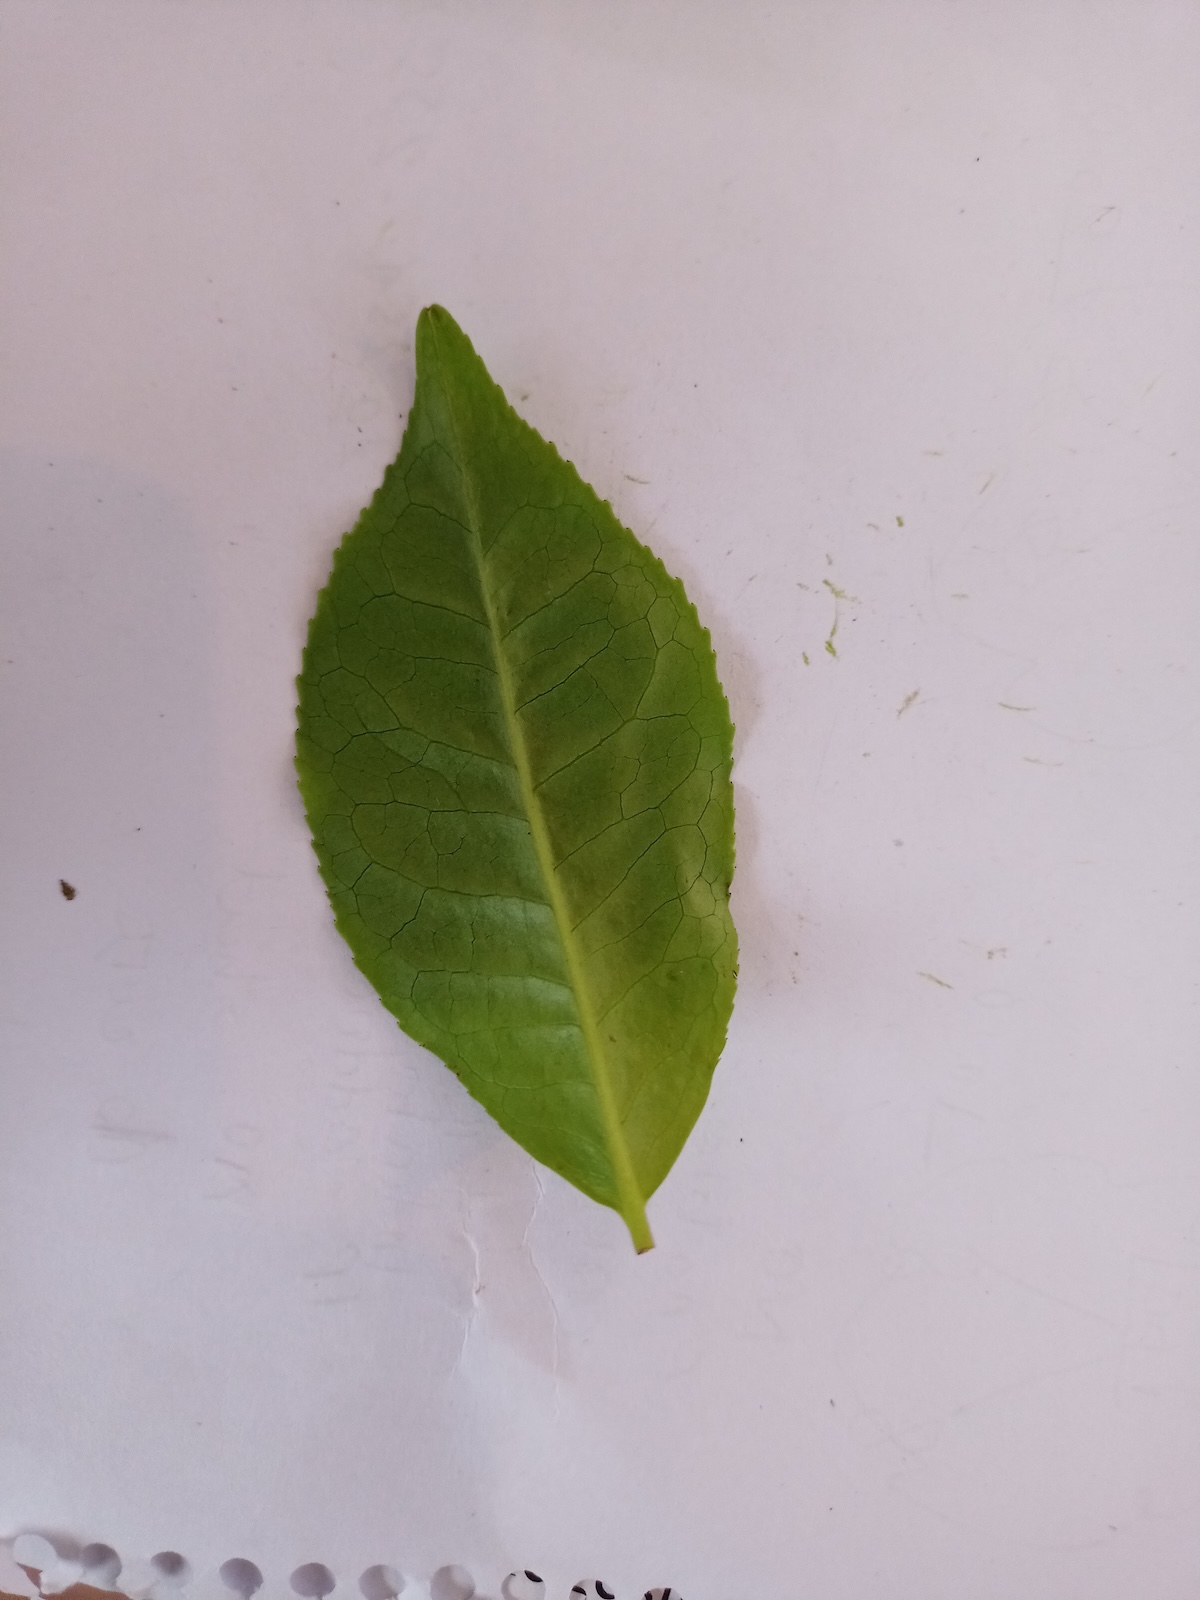
Label: Healthy leaf